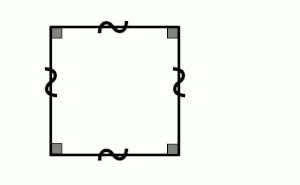
Cette animation décrit la construction d'un rectangle d'or à partir d'un carré
Le nombre d'or est une proportion, définie initialement en géométrie comme l'unique rapport a/b entre deux longueurs a et b telles que le rapport de la somme a + b des deux longueurs sur la plus grande soit égal à celui de la plus grande sur la plus petite c'est-à-dire lorsque :